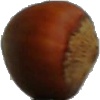
Label: Nut Forest 1